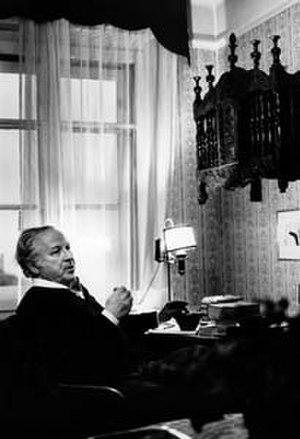
Henri Debluë, né le 3 septembre 1924 à Montreux et mort dans la même ville le 13 octobre 1988, est un éditeur, écrivain et auteur dramatique vaudois.
Henri Debluë, né le 3 septembre 1924 à Montreux et mort dans la même ville le 13 octobre 1988, est un éditeur, écrivain et auteur dramatique vaudois.